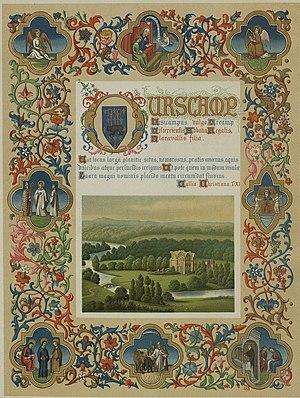
Frontispice Histoire de L'Abbaye N-D d'Ourscamp
Achille Peigné-Delacourt, né à Troyes le 5 août 1797, décédé à Guise le 14 juin 1881, est un archéologue historien picard, correspondant de la Société des antiquaires de France, membre de l'Institut archéologique de Rome, membre de la Société des antiquaires de Picardie.